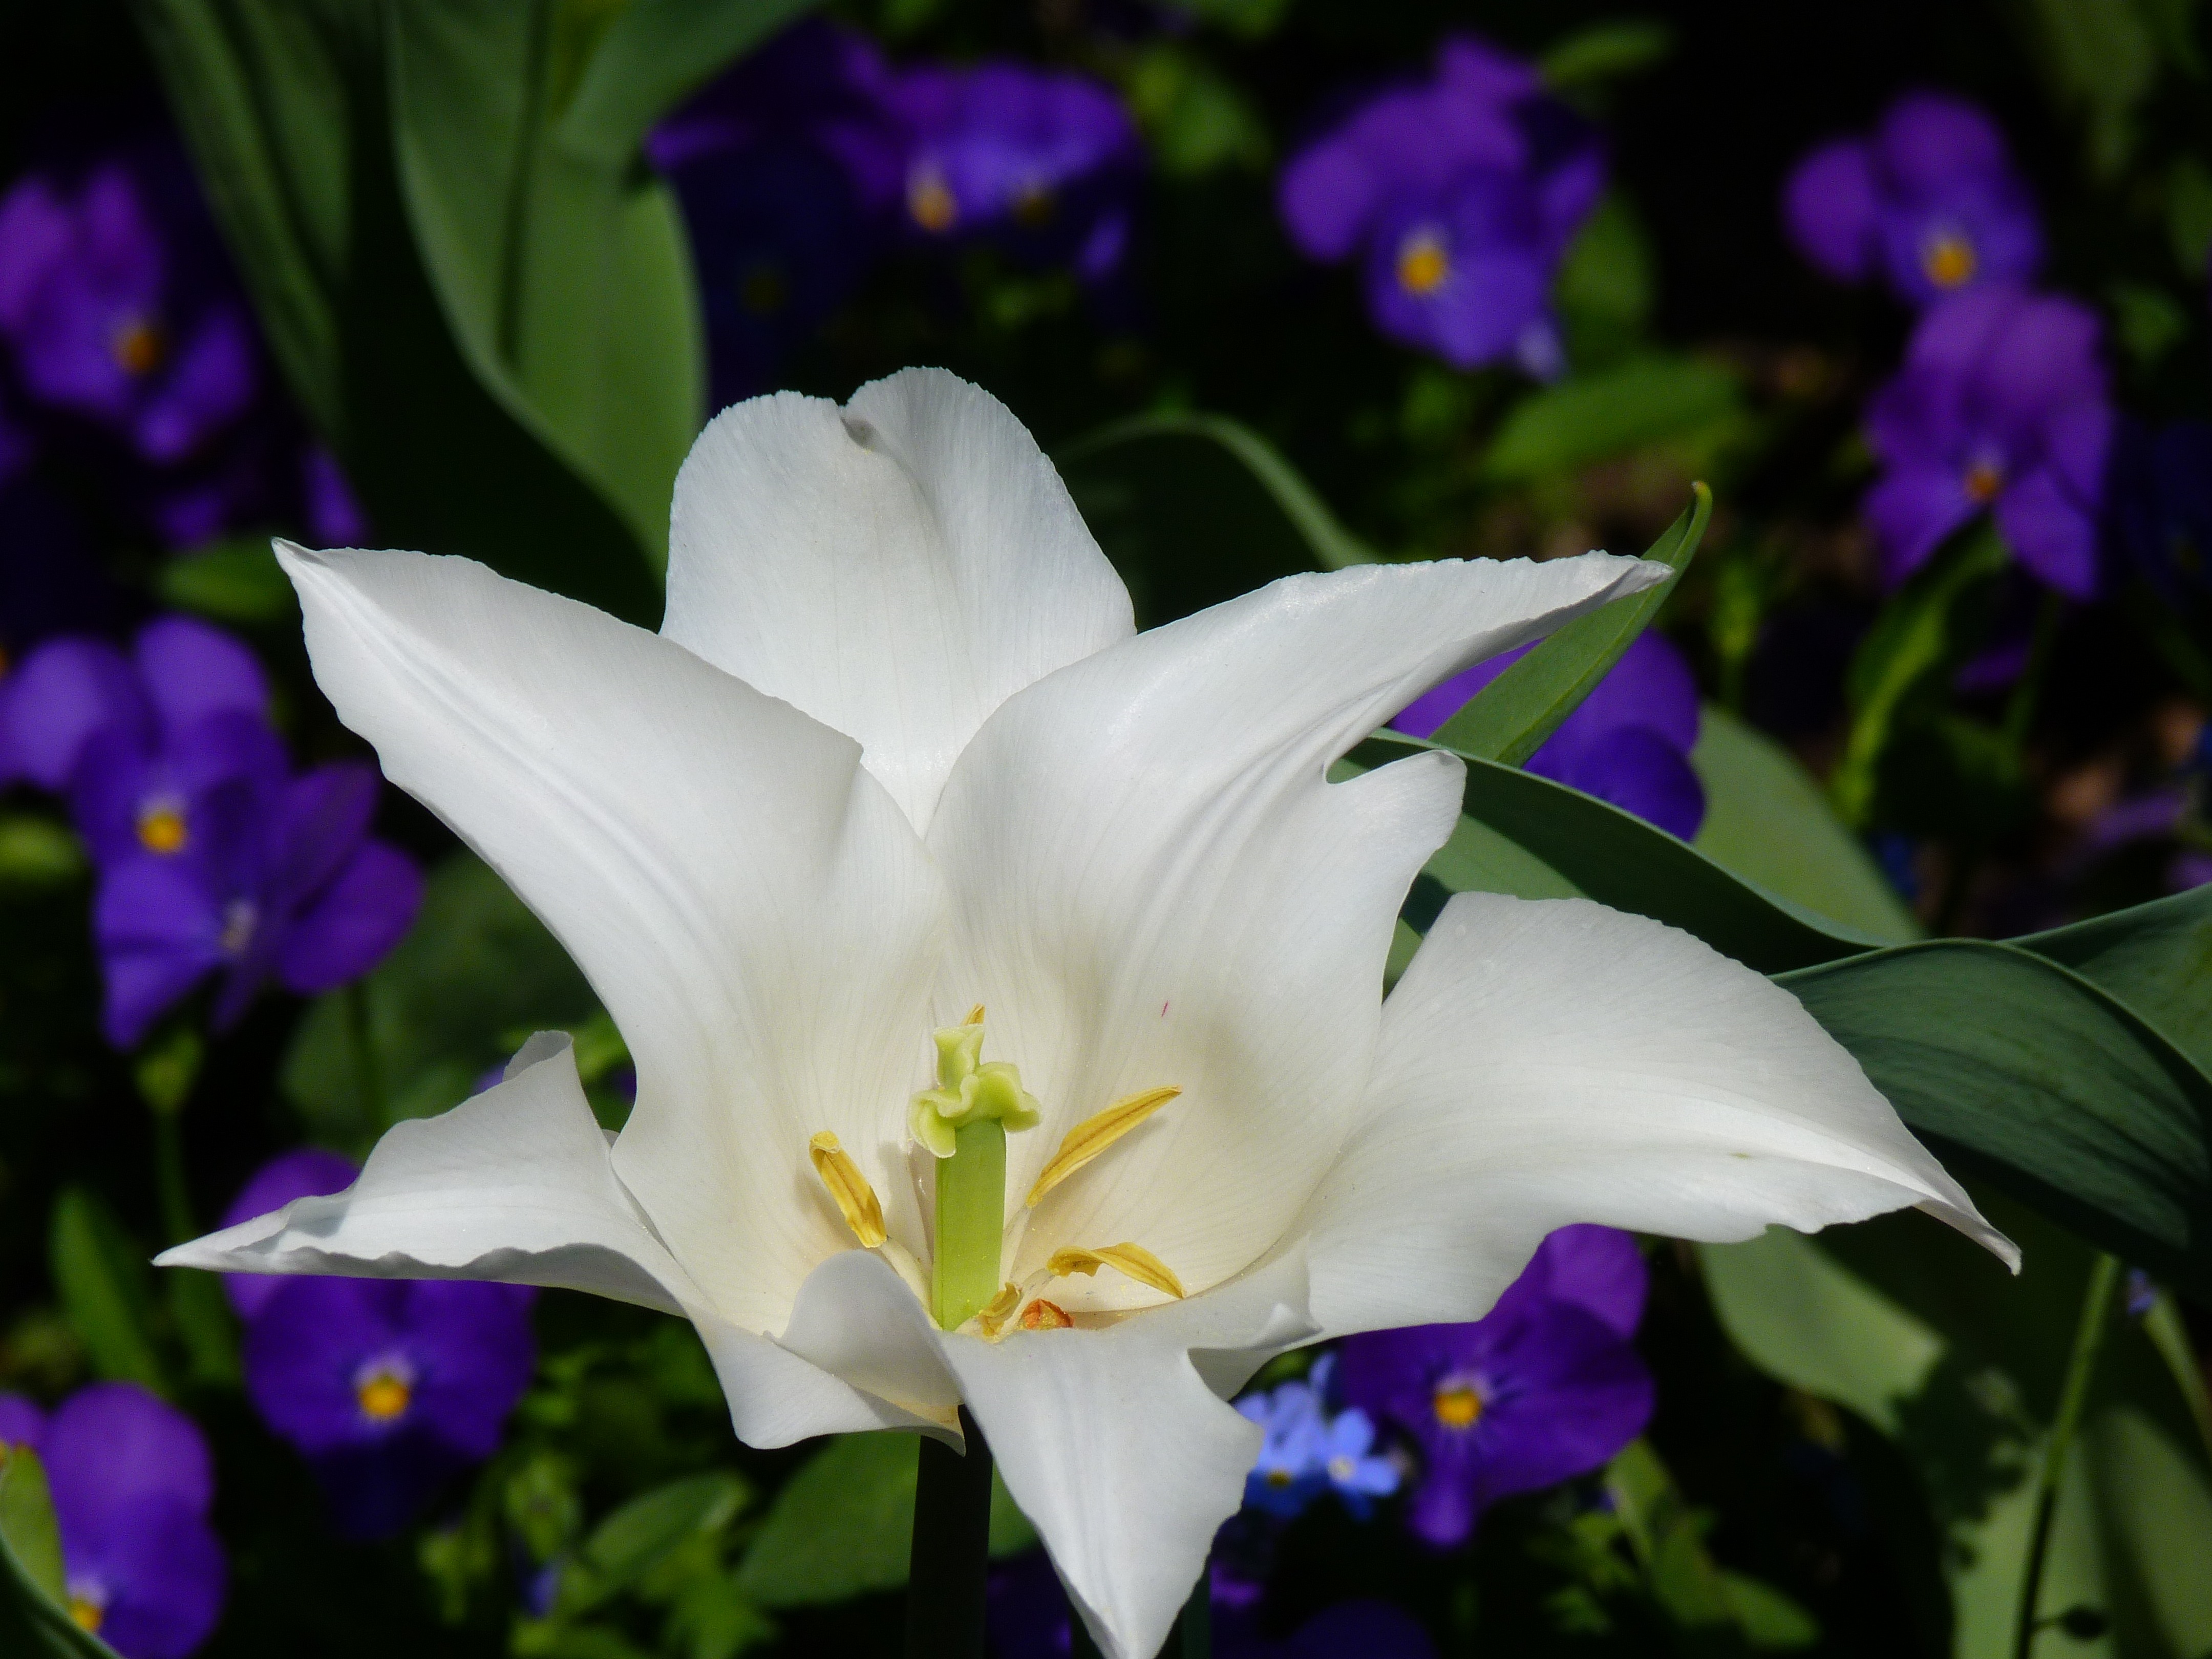
blossom, plant, white, flower, petal, bloom, spring, botany, flora, wildflower, lily, macro photography, flowering plant, land plant